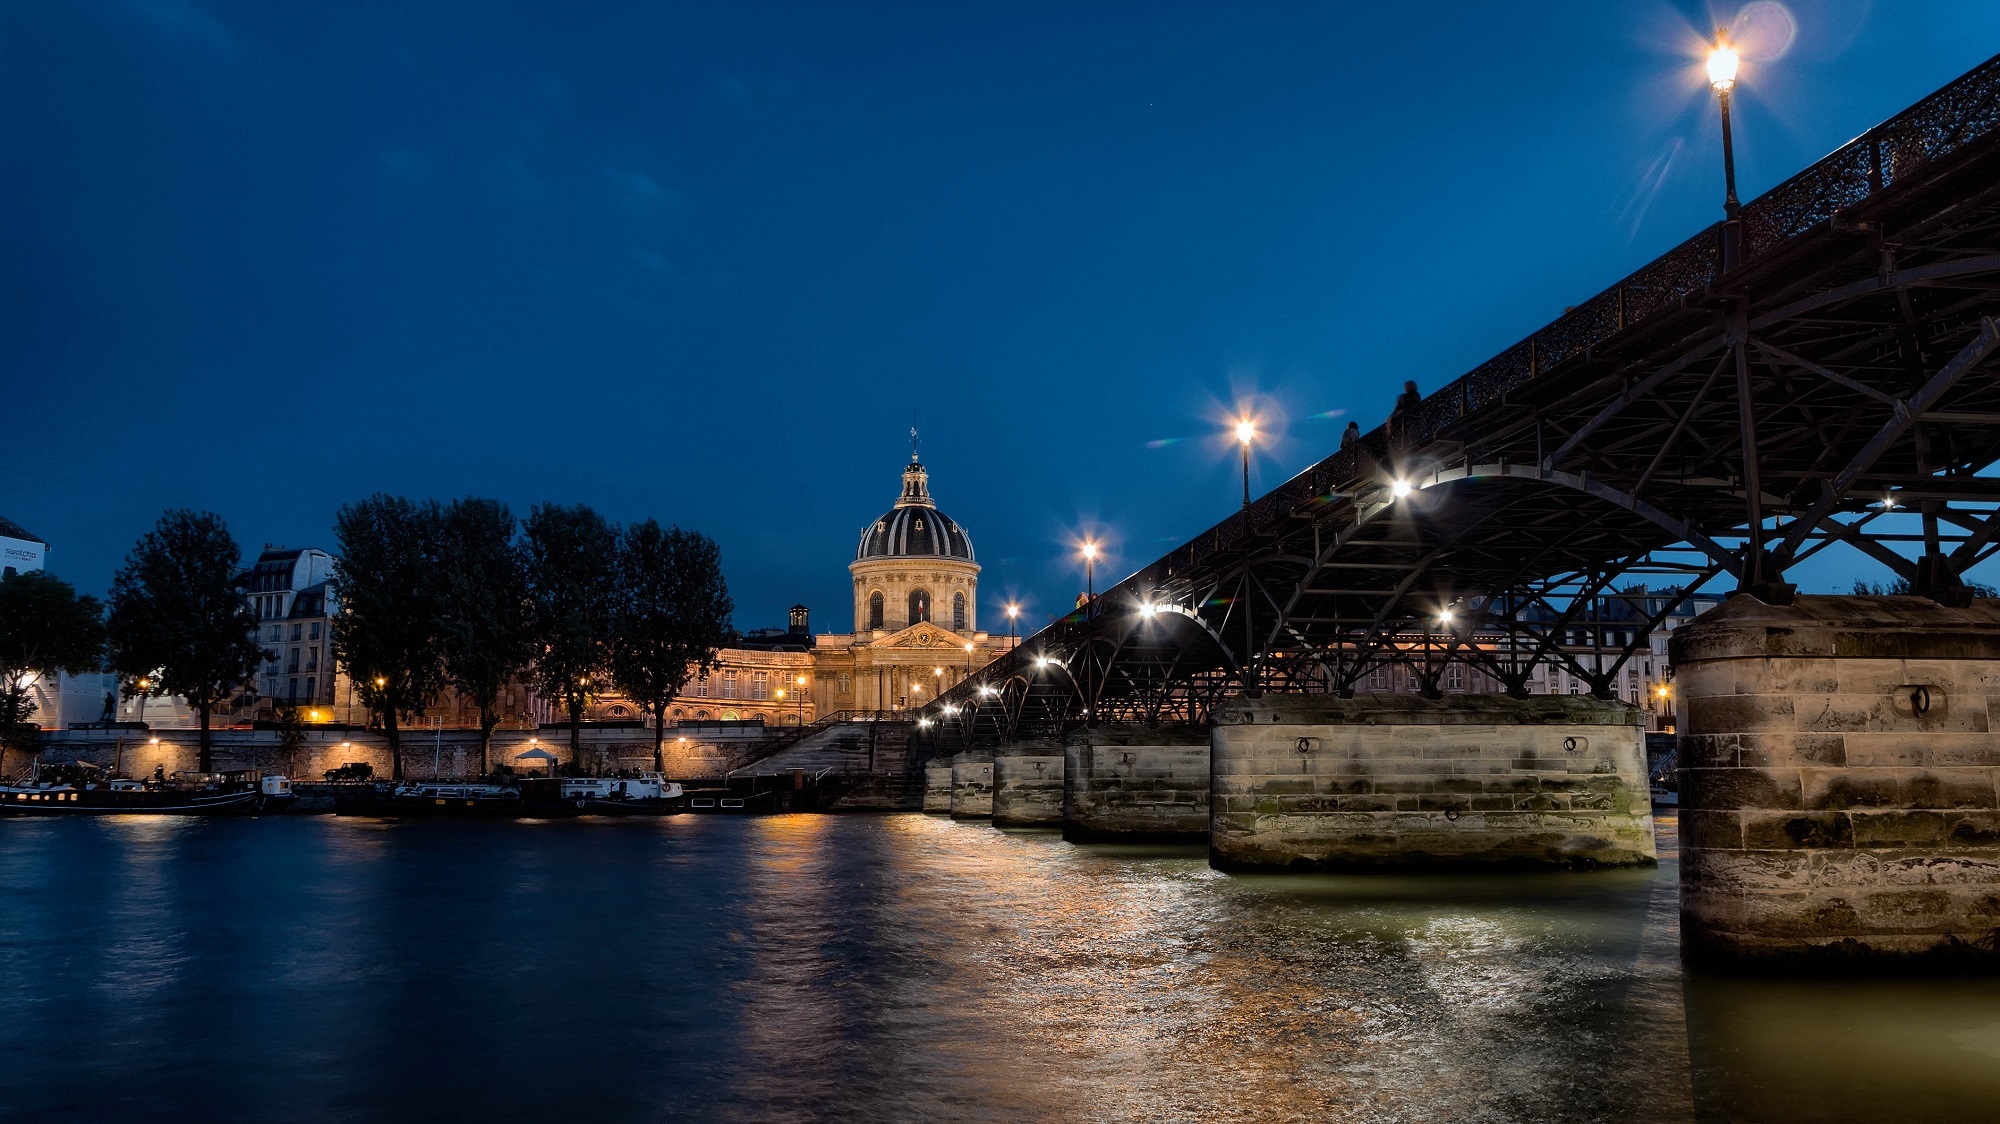
water, horizon, light, architecture, sky, sunset, bridge, skyline, night, morning, view, city, paris, skyscraper, urban, river, cityscape, panorama, travel, dusk, france, europe, evening, reflection, landmark, historic, tourism, history, seine river, urban area, pont des arts, human settlement, computer wallpaper